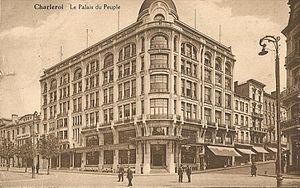
Charleroi (Belgique) - Palais du Peuple. Construction 1925 - démolition 1980
Les Maisons du Peuple étaient des lieux de rencontre pour la classe ouvrière belge. Elles furent le creuset de luttes contestataires, d'actions éducatives ou récréatives. Elles participeront grandement à la prise de conscience ouvrière et permettront d'obtenir de réelles avancées sociales en matière de droits politiques, d'accès à l'éducation. Elles ont pour équivalent en France, outre les maisons du peuple, les Bourses du travail.